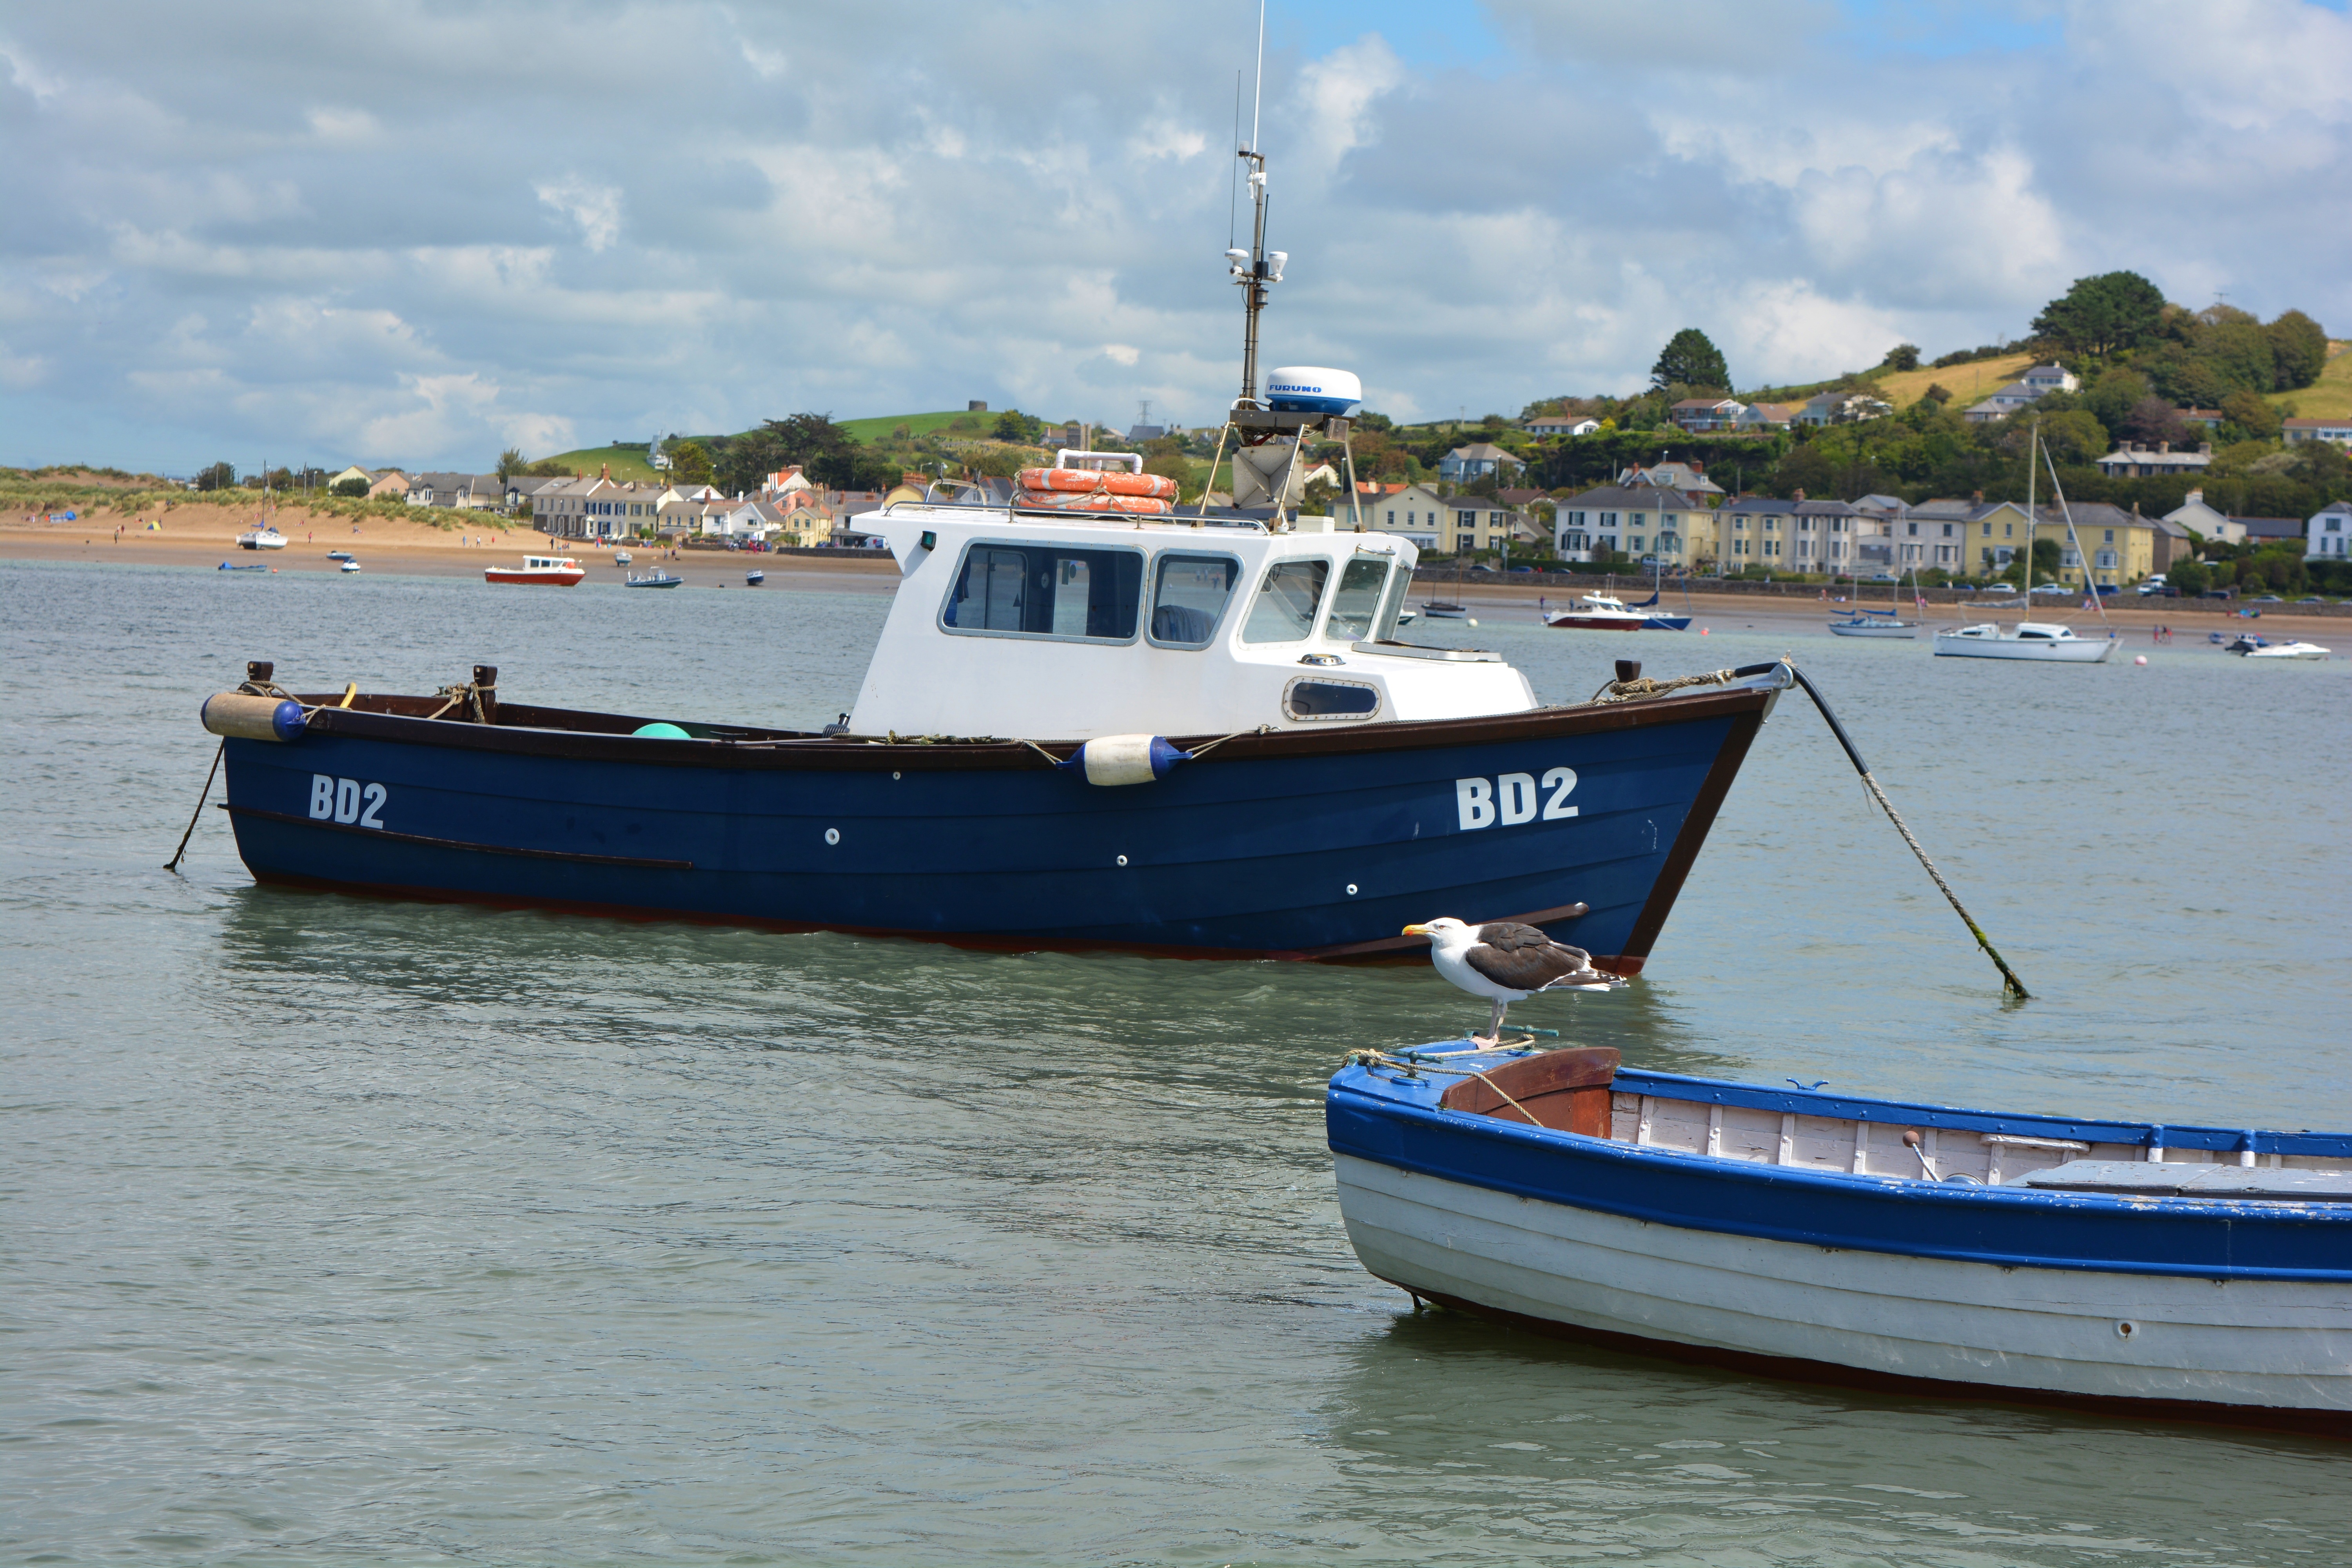
beach, sea, coast, water, ocean, sky, sun, boat, ship, summer, vacation, travel, vehicle, sailing, holiday, bay, harbor, blue, tourism, trip, sailboat, sail boat, motorboat, sunny, boating, boats, sail, channel, watercraft, devon, sailing ship, fishing vessel, fishing trawler